Counterculture of the 1960s

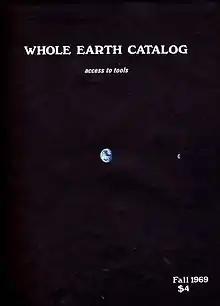
The cover of an early "Whole Earth Catalog" shows the Earth as seen by astronauts traveling back from the Moon.

The emergence of the New Left in the 1950s and 1960s led to a revival of interest in libertarian socialism. The New Left's critique of the Old Left's authoritarianism was associated with a strong interest in personal liberty, autonomy (see the thinking of Cornelius Castoriadis) and led to a rediscovery of older socialist traditions, such as left communism, council communism, and the Industrial Workers of the World. The New Left also led to a revival of anarchism. Journals like "Radical America" and "Black Mask" in America, "Solidarity", "Big Flame" and "Democracy & Nature", succeeded by "The International Journal of Inclusive Democracy", in the UK, introduced a range of left libertarian ideas to a new generation. Social ecology, autonomism and, more recently, participatory economics (parecon), and Inclusive Democracy emerged from this.